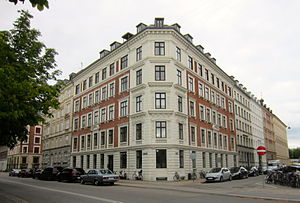
Søgaderne
Øster Søgade 96.
Søgaderne er en fællesbetegnelse for Øster Søgade, Nørre Søgade og Vester Søgade i København.